Michelle Williams (singer)

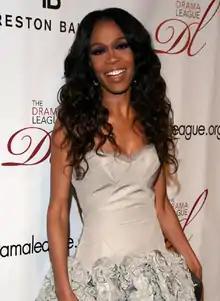

In March 2008, Williams announced the release of her third studio album "Unexpected" in October 2008. A breakaway from the gospel music on her first two solo albums to secular pop/R&B, the album, her first release since the disbanding of Destiny's Child, involves production by Stargate, Rico Love, Wayne Wilkins, and Soulshock and Karlin, among others. In June 2008, Williams released lead single "We Break the Dawn" to universal acclaim from critics who hailed it as "a terrific fusion of European disco and American R&B". The song became her most successful single yet, peaking at number four on the US Hot Dance Club Play chart, topping the US Hot Dance Airplay chart and reaching the top 50 in the UK and top 40 in Hungary — where it also placed on the 2009 year-end chart.